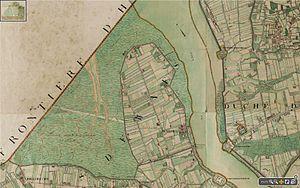
Le Pays inondé de Saeftinghe est aujourd'hui une réserve naturelle de Zélande aux Pays-Bas. C'est une zone de marais salés dans l'Escaut occidental et la plus grande zone d'eau saumâtre d'Europe occidentale. Autrefois, Saeftinghe était un polder prospère.